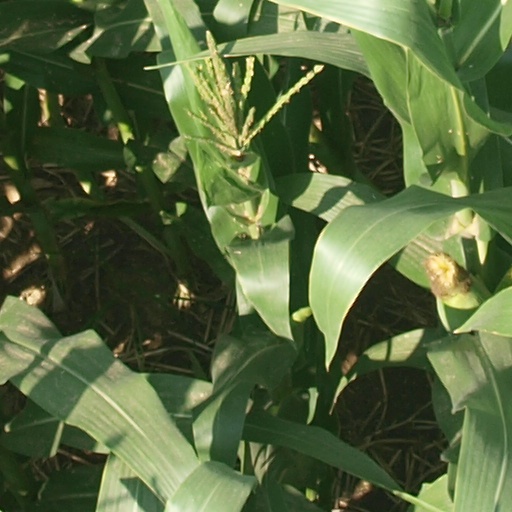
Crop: maize; corn